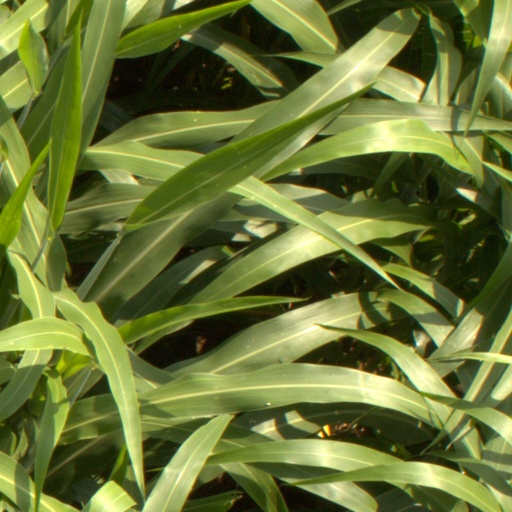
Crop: sorghum